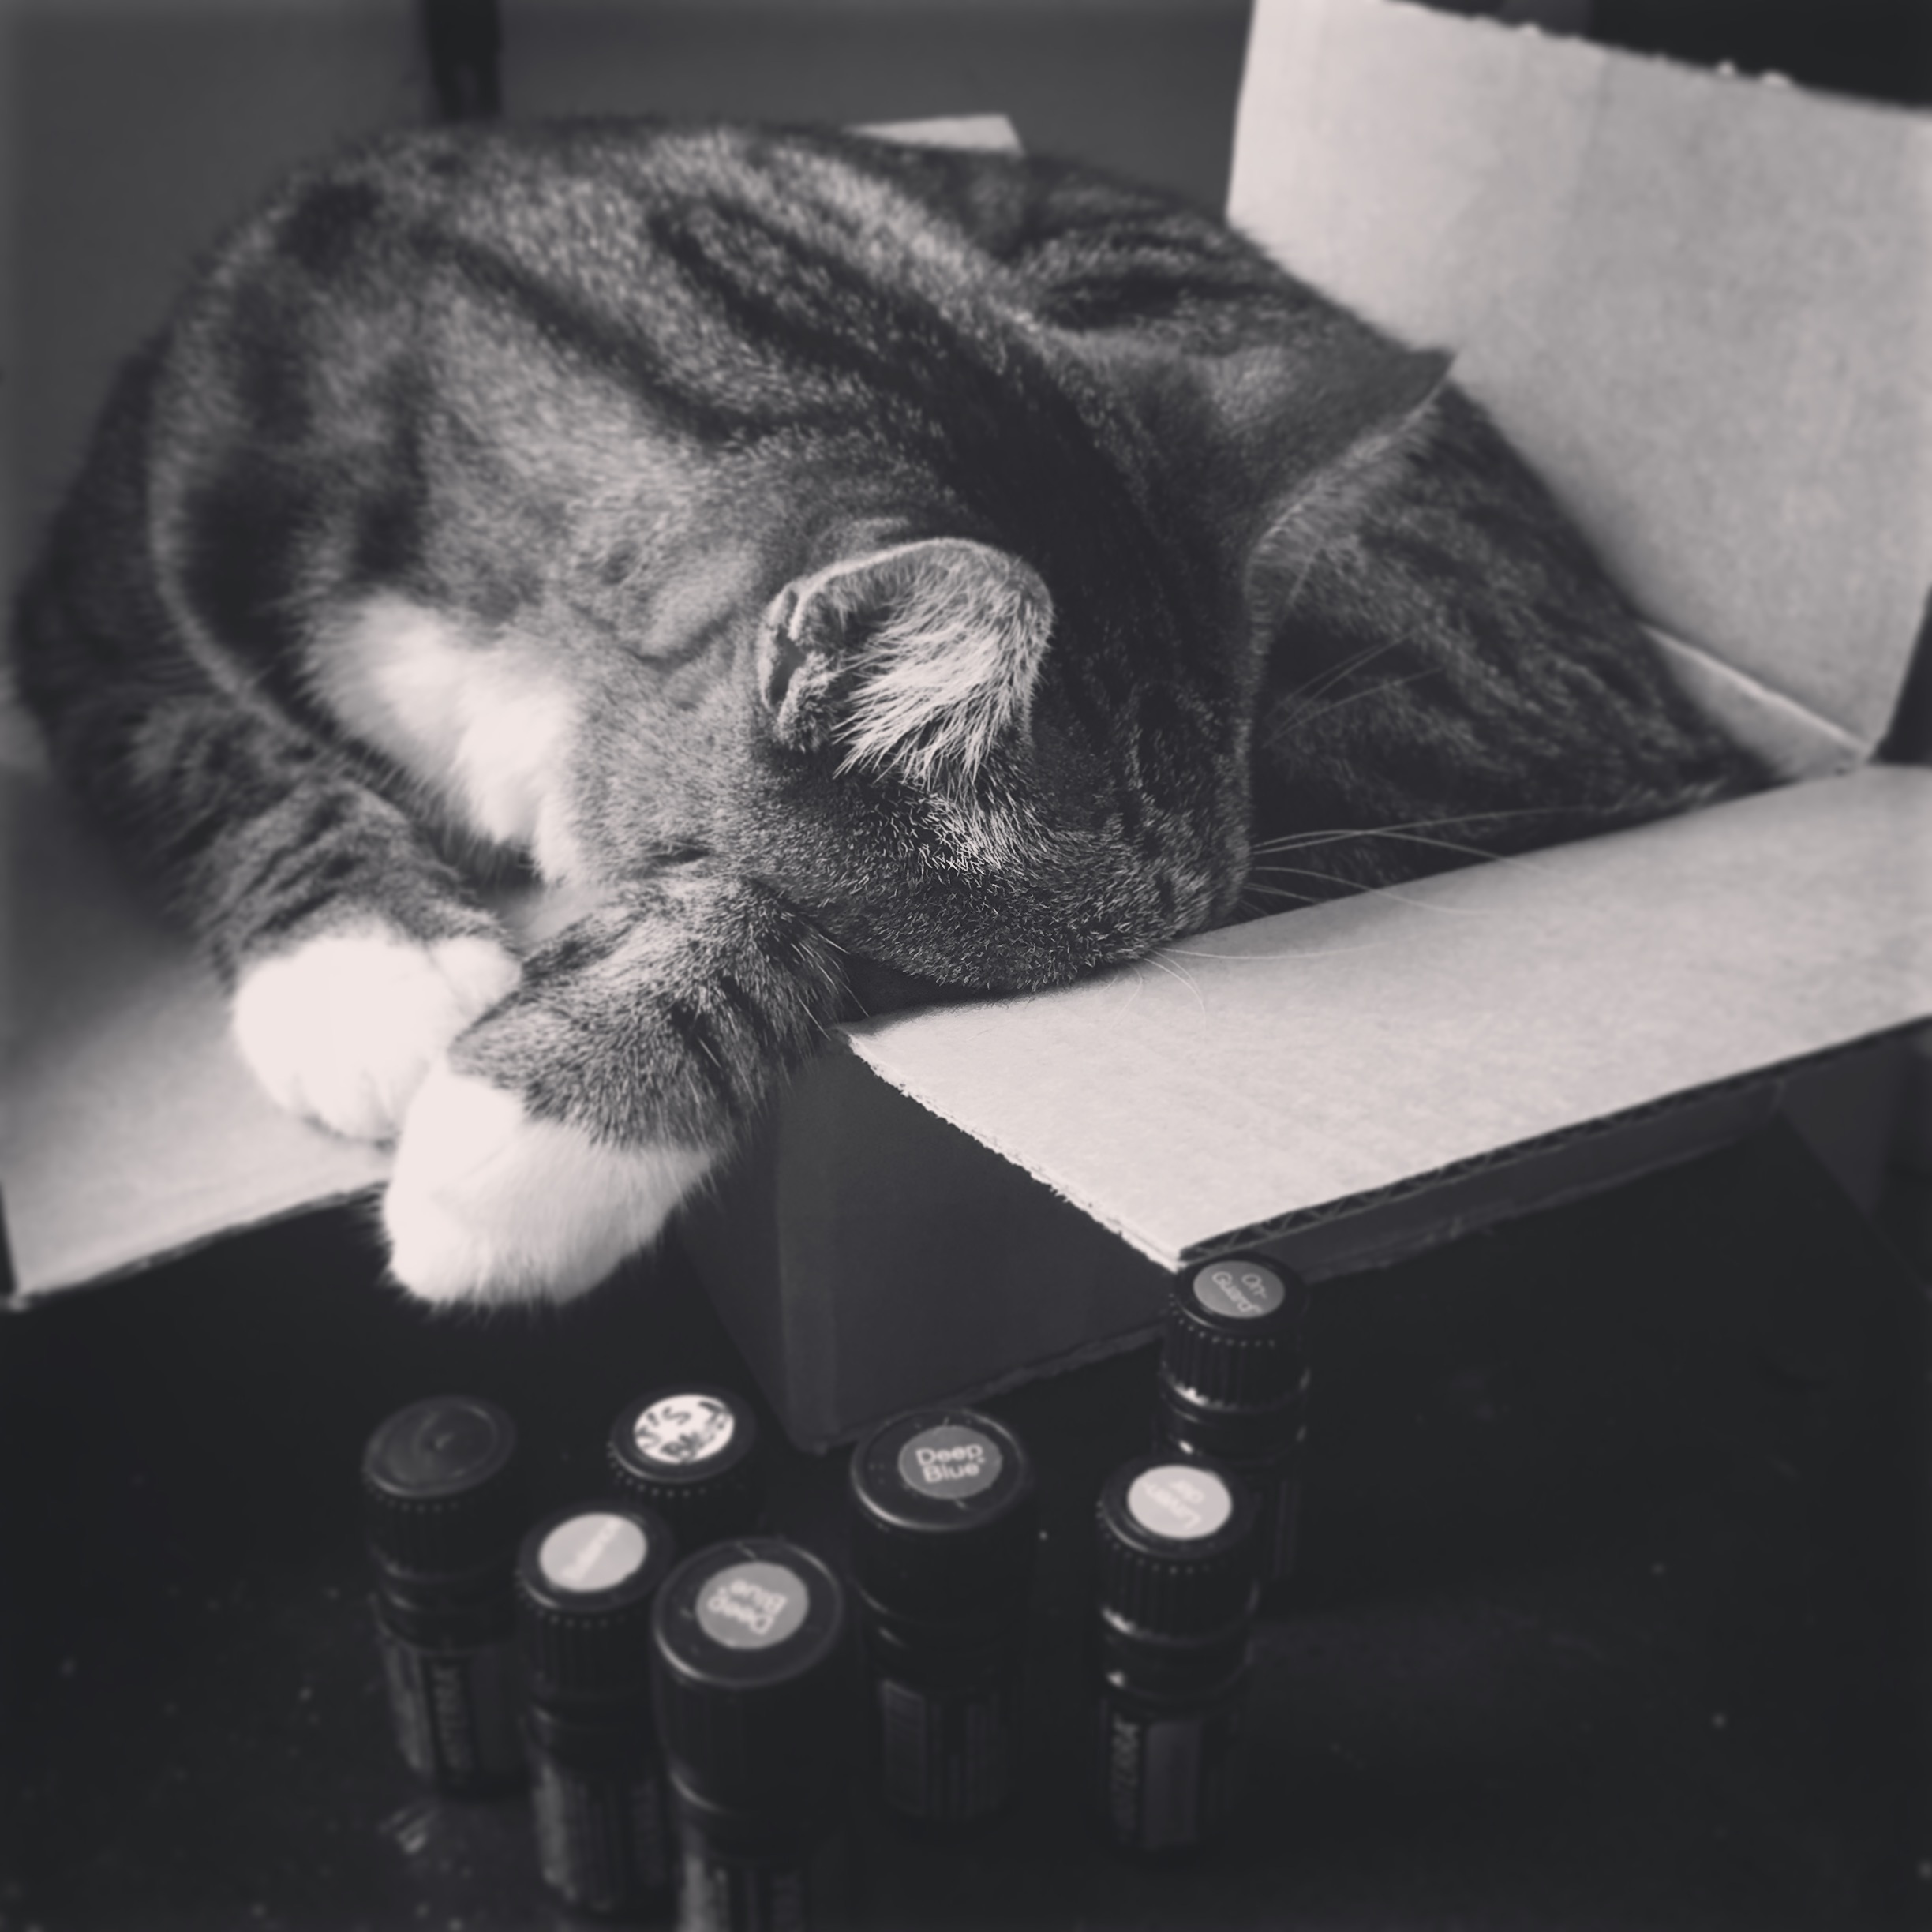
hand, black and white, white, animal, pet, fur, cat, sleeping, feline, box, black, monochrome, indoors, cardboard, domestic, shape, essential oils, monochrome photography